Cawdor (Roman fort)

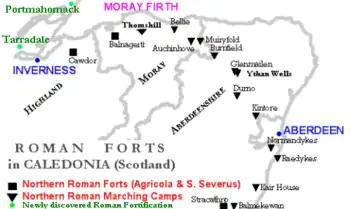
Actual and possible Roman camp sites in the northeast of Caledonia

Radiocarbon tests of material recovered from the site gave possible dates of construction during Agricola's first century campaign, but its interpretation remains problematic because the site was occupied and abandoned quite quickly leaving no other evidence.